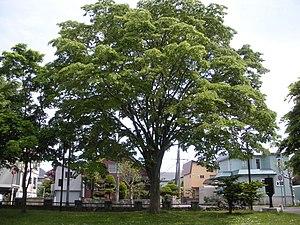
Le zelkova du Japon est un arbre caducifolié aux feuilles dentelées lancéolées de la famille des Ulmaceae. Il est appelé keyaki au Japon. Philipp Franz von Siebold, l'a introduit aux Pays-Bas en 1830.